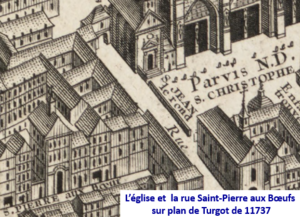
St-Pierre aux Boeufs sur plan de Turgot
La rue Saint-Pierre-aux-Bœufs est une ancienne rue de Paris, aujourd'hui disparue.
L'église Saint-Pierre-aux-Bœufs est une ancienne église de Paris, située dans l'Île de la Cité, près de la cathédrale Notre-Dame, dans l'actuelle rue d'Arcole.